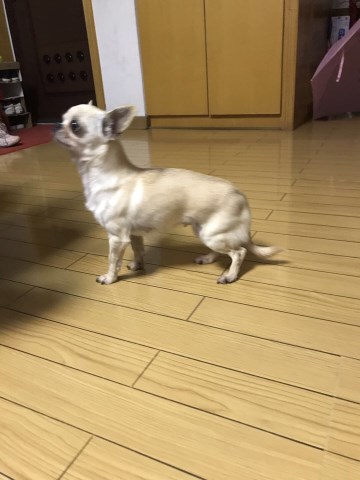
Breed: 420-n000124-Chihuahua